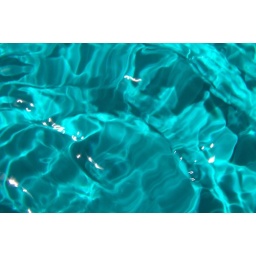
Food coloring and water in a bowl in the sun.